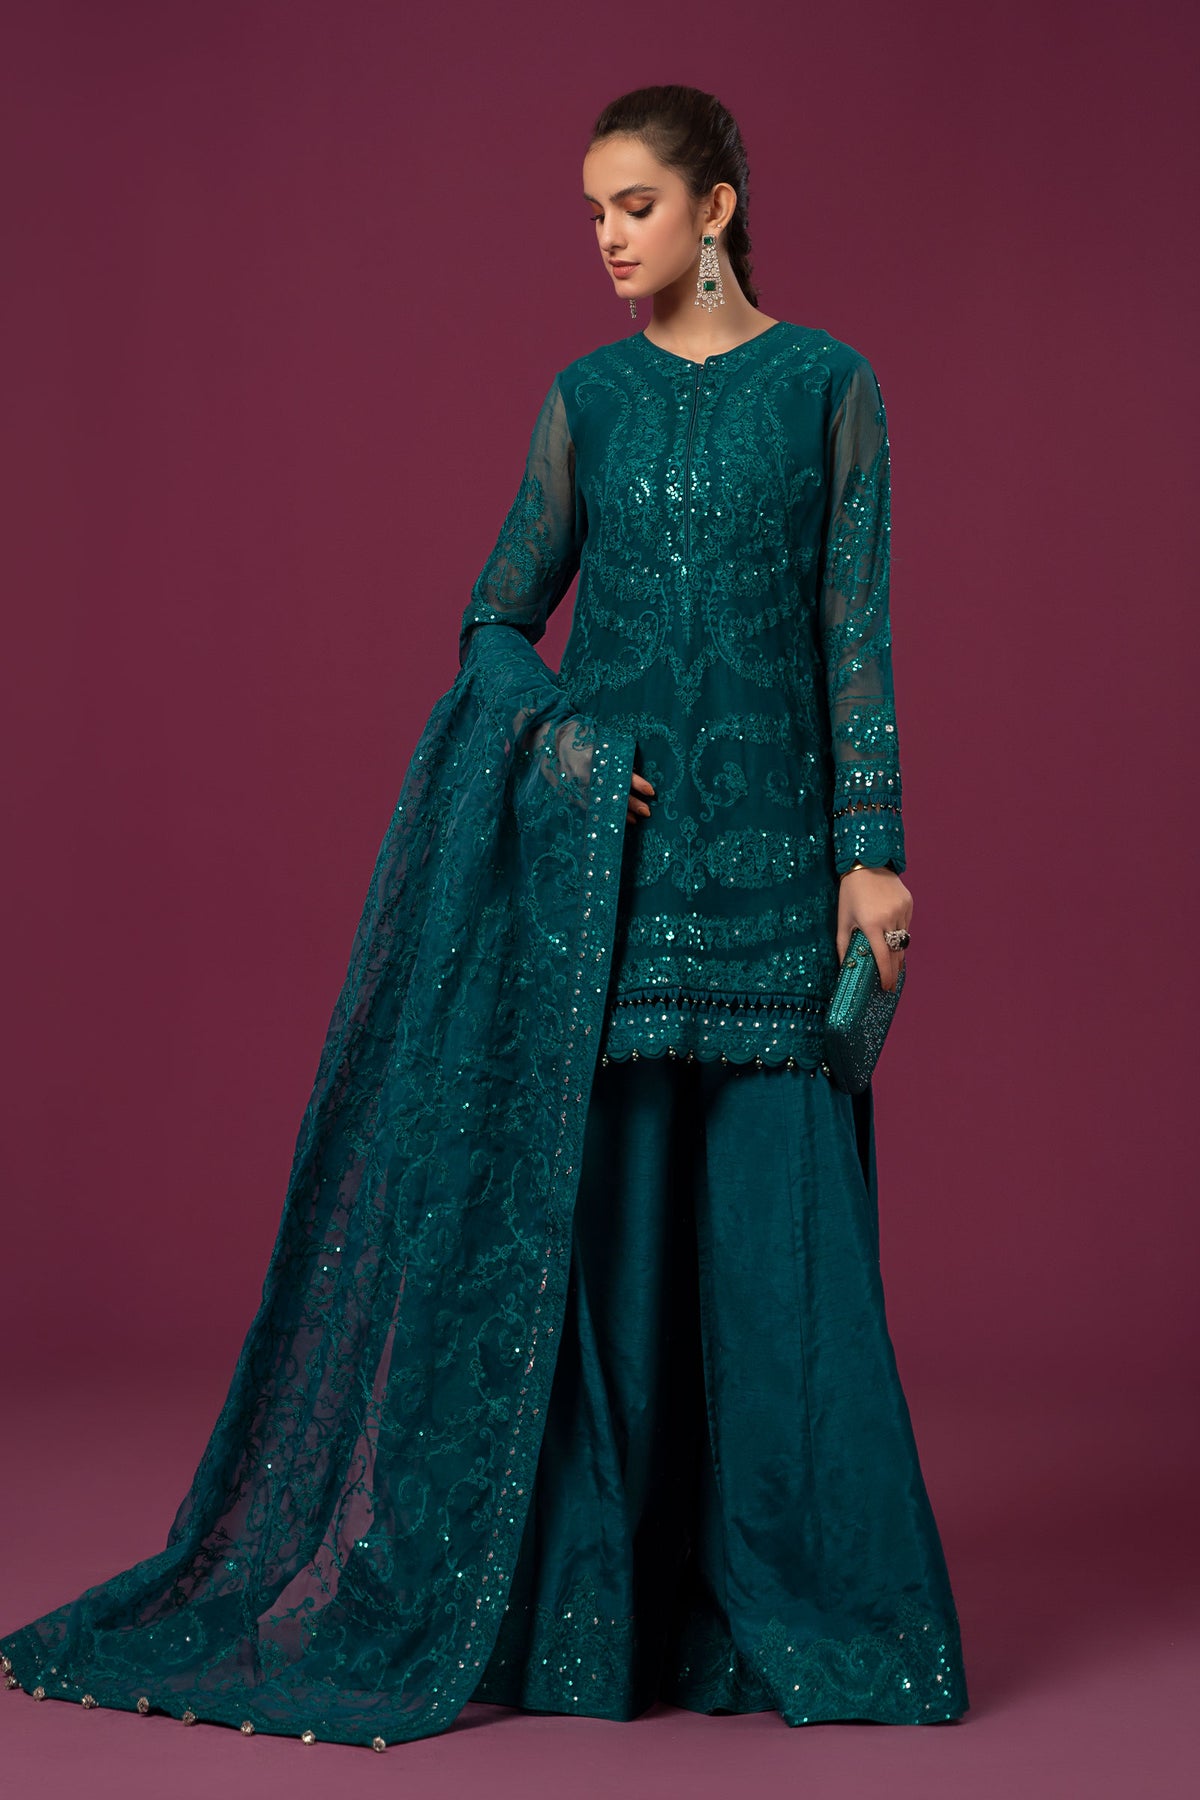
teal embroidered net dupatta